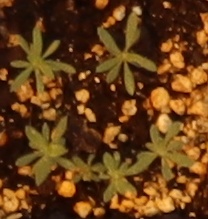
Label: Kochia